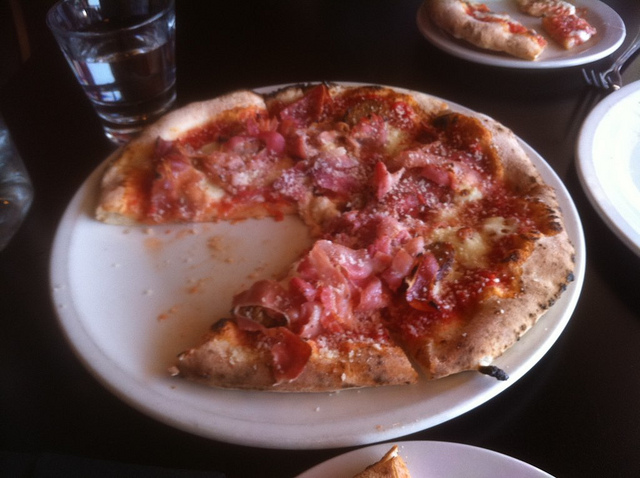
user: Given an image and a question. Answer the question in a short answer. Question: How do you cook the food on this plate? Short Answer:
assistant: in oven